Calcutta Historical Society

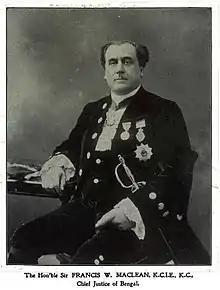
The Honorable Sir Francis Maclean, first president of the society

The Calcutta Historical Society is a learned society founded on 27 April 1907 at the Calcutta Town Hall in Calcutta (now Kolkata). Its founders included almost eighty of the leading Englishmen of the city. The society was "formed to preserve ancient and historical Institutions in Calcutta and its environs". Its founders focused on preserving historical monuments and buildings, and the ancient institutions of the city. The society's first president was Sir Francis Maclean, the chief justice of the Calcutta High Court.